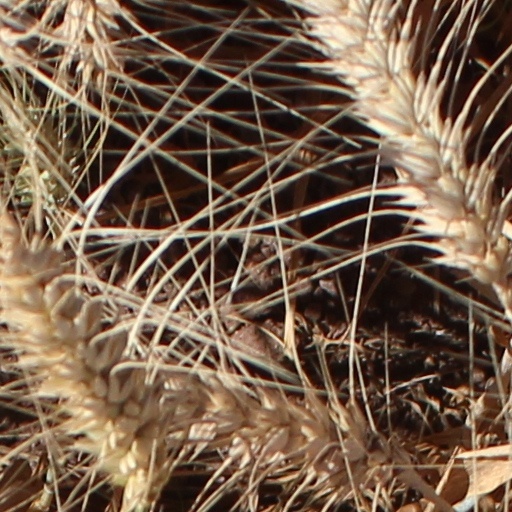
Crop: wheat